Canal

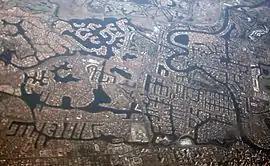
Aerial view of the man-made canals of the Gold Coast, Queensland, Australia

A power canal refers to a canal used for hydraulic power generation, rather than for transport. Nowadays power canals are built almost exclusively as parts of hydroelectric power stations. Parts of the United States, particularly in the Northeast, had enough fast-flowing rivers that water power was the primary means of powering factories (usually textile mills) until after the American Civil War. For example, Lowell, Massachusetts, considered to be "The Cradle of the American Industrial Revolution," has of canals, built from around 1790 to 1850, that provided water power and a means of transportation for the city. The output of the system is estimated at 10,000 horsepower. Other cities with extensive power canal systems include Lawrence, Massachusetts, Holyoke, Massachusetts, Manchester, New Hampshire, and Augusta, Georgia. The most notable power canal was built in 1862 for the Niagara Falls Hydraulic Power and Manufacturing Company.